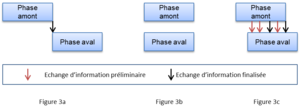
Processus d'ingénierie
L’ingénierie concourante ou ingénierie simultanée est une méthode d'ingénierie qui consiste à engager simultanément tous les acteurs d'un projet, dès le début de celui-ci, dans la compréhension des objectifs recherchés et de l'ensemble des activités qui devront être réalisées.